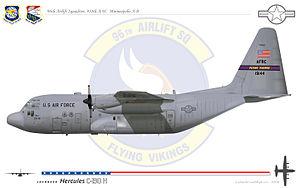
C 130H US Air Force 96th Airlift Squadron
Le Lockheed C-130 Hercules est un avion de transport militaire conçu par les États-Unis au début des années 1950. Il a rencontré un succès remarquable avec plus de 2 200 exemplaires construits pour une cinquantaine de pays utilisateurs, et reste en 2019 encore largement utilisé, et toujours produit dans des versions améliorées.